History of economic thought

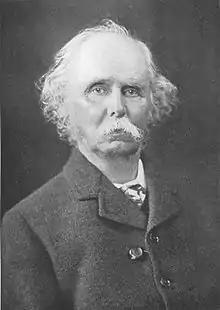
Alfred Marshall (1842–1924) wrote the main alternative textbook to John Stuart Mill of the day, "Principles of Economics" (1890).

In 1871 Menger's English counterpart Stanley Jevons (1835–1882) independently published "Theory of Political Economy" (1871), stating that at the margin the satisfaction of goods and services decreases. An example of the Theory of Diminishing Marginal Utility is that for every orange one eats, one gets less pleasure until one stops eating oranges completely.